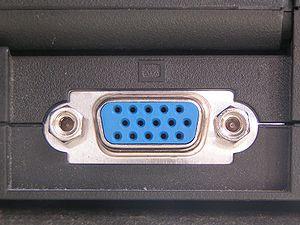
Un connecteur VGA est un connecteur de type D-sub, plus précisément DE-15. Il est utilisé pour connecter une carte graphique à un écran d'ordinateur en analogique.